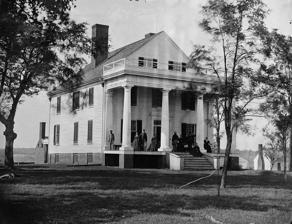
Building: Auburn (Brandy Station, Virginia)
Country: United States of America
Year built: 1856
Historic house in Virginia, United States United States historic place Auburn U.S. National Register of Historic Places Virginia Landmarks Register Appearance in 1863, with Botts and his family Show map of Virginia Show map of the United States Location 17736 Auburn Rd., Brandy Station, Virginia Coordinates 38°30′18″N 77°55′39″W / 38.50500°N 77.92750°W / 38.50500; -77.92750 Area 425 acres (172 ha) Built c. 1855 ( 1855 ) -1856 Architectural style Greek Revival NRHP reference No. 08000068 VLR No. 023-0002 Significant dates Added to NRHP February 21, 2008 Designated VLR December 5, 2007 Auburn , also known as Auburn Farm, is a historic home and farm located near Brandy Station , Culpeper County, Virginia . It was built about 1855–1856, and is a three-story, three bay by three bay frame dwelling, built in the Greek Revival style. It features a two-story portico with a heavy entablature including triglyph and metope frieze.  Also on the property are the contributing kitchen (c. 1855–1856); 20th-century garage, chicken house, meat house, and machine shed; two barns; a large corncrib ; and two tenant houses. It was listed on the National Register of Historic Places in 2008. References